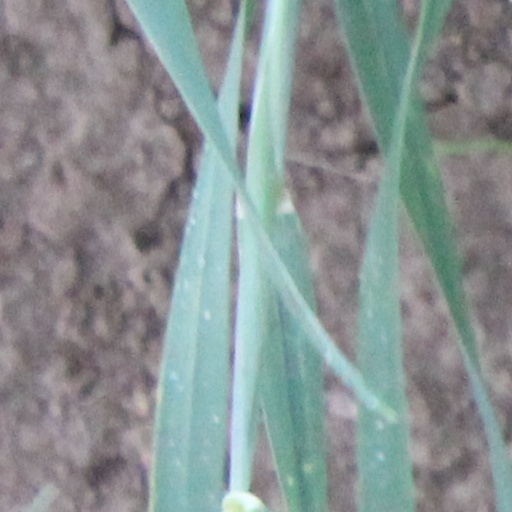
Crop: wheat